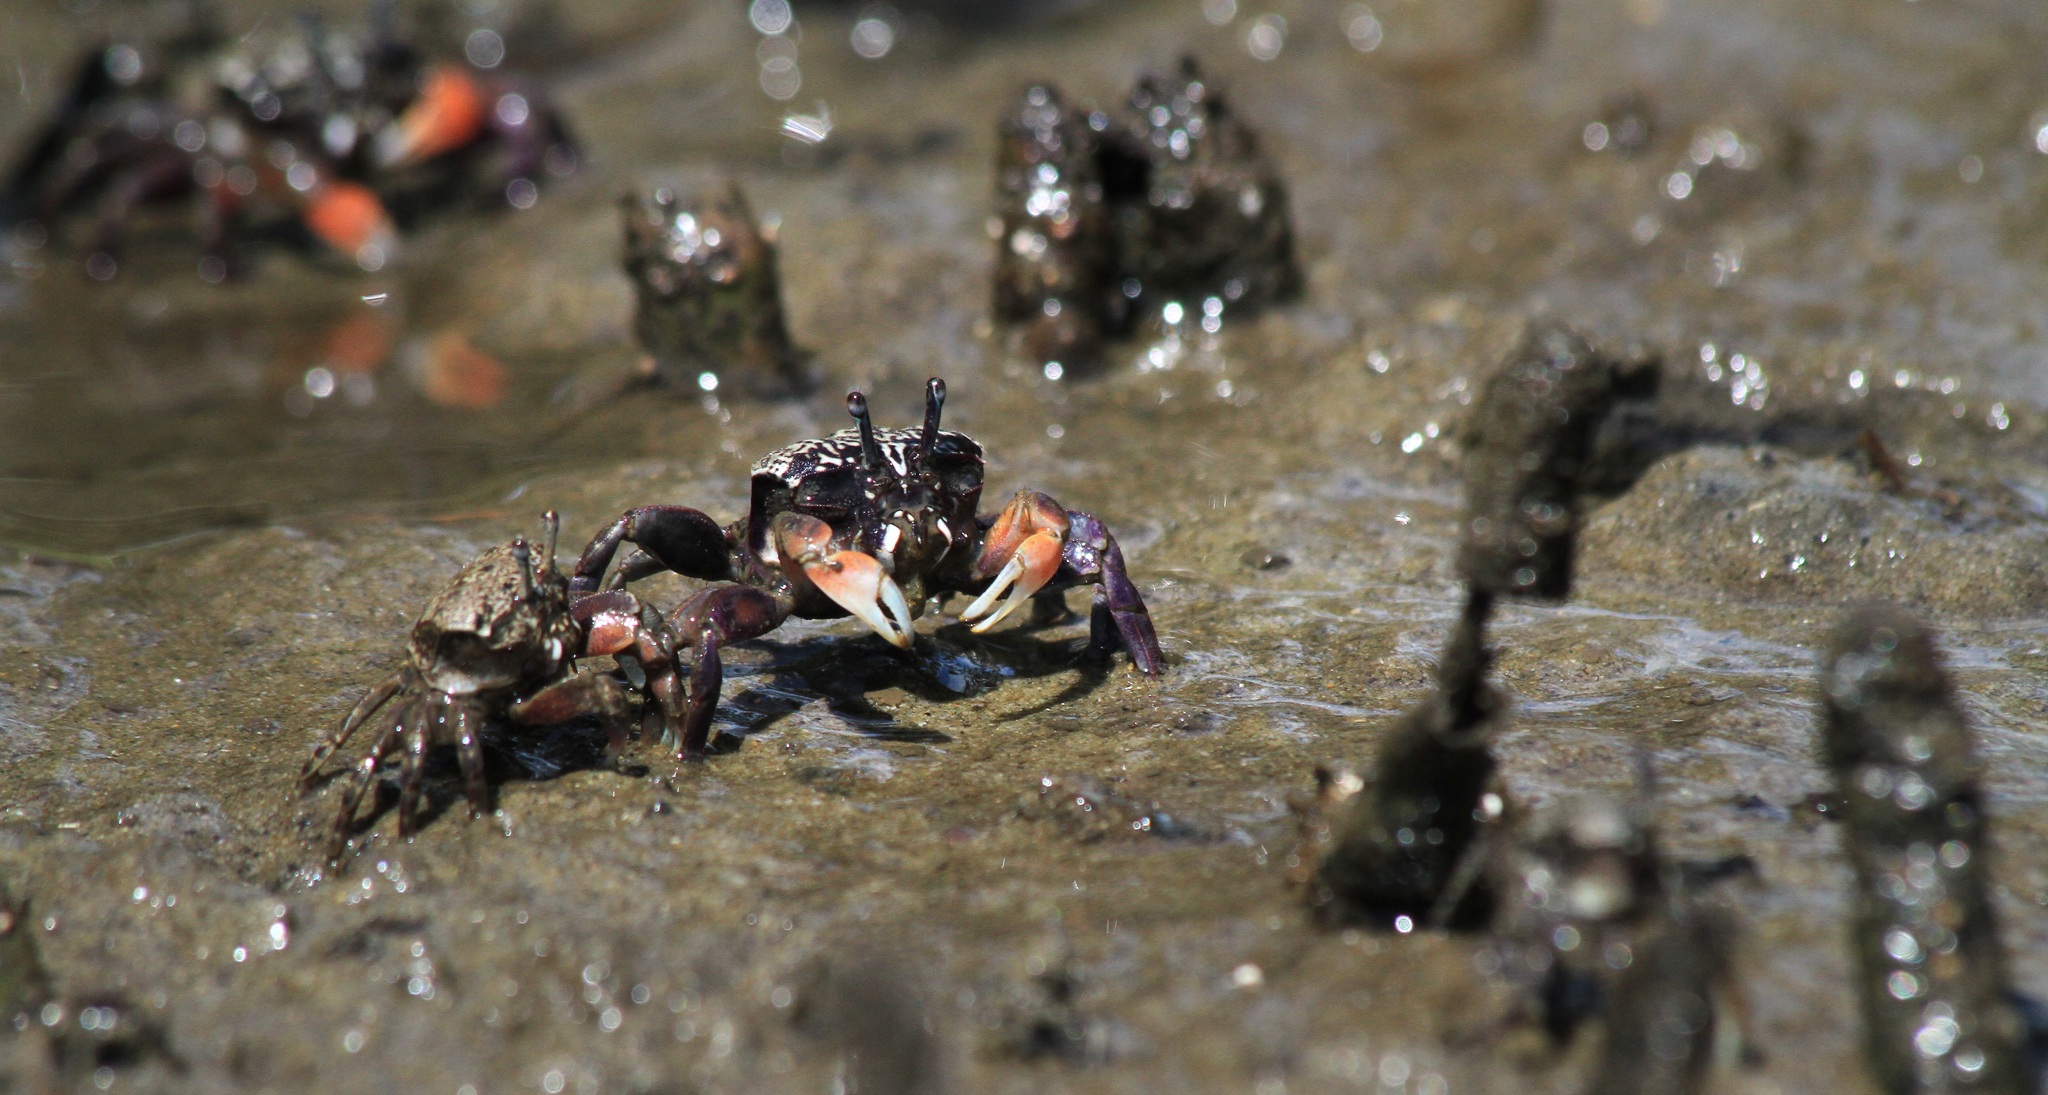
nature, animal, river, wildlife, food, mud, seafood, fauna, crab, invertebrate, crustacean, arthropod, marine biology, ocypodidae, decapoda, animal source foods, fiddler crab